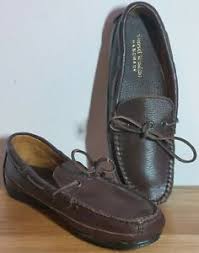
Label: Boat